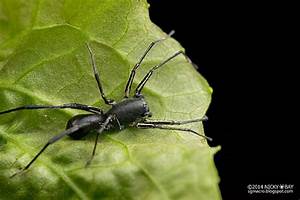
Label: spider